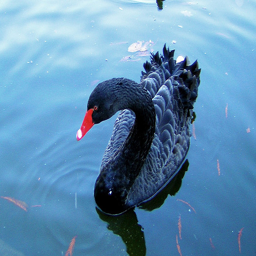
A bird is swimming in a body of water
A duck is sitting in the water of the lake.
A black swan sits on shallow water, watching the fish.
A black swan with a red beak floating on top of a body of water.
A goose  with an orange beak floating in the water.